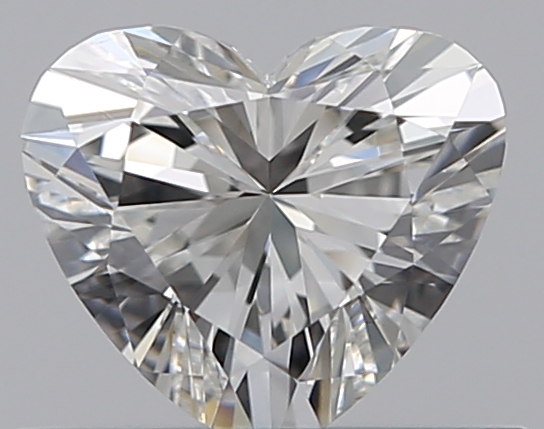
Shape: heart
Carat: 0.5
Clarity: VS1
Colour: I
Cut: EX
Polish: VG
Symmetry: VG
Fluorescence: F
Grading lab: GIA
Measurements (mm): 4.93 x 5.5 x 3.16